Cloning

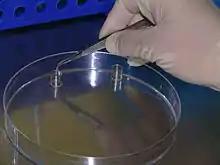
Cloning cell-line colonies using cloning rings

Cloning a cell means to derive a population of cells from a single cell. In the case of unicellular organisms such as bacteria and yeast, this process is remarkably simple and essentially only requires the inoculation of the appropriate medium. However, in the case of cell cultures from multi-cellular organisms, cell cloning is an arduous task as these cells will not readily grow in standard media.